Visva-Bharati University

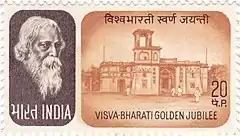
A 1971 stamp dedicated to the 50th anniversary of Visva-Bharati University, featuring Rabindranath Tagore and university building.

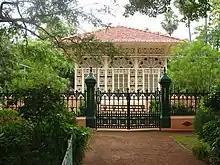
"Upasana Griha" (prayer hall) in Santiniketan, built by Debendranath Tagore in 1863.

Visva-Bharati University is located about by road from Kolkata in the twin towns of Santiniketan and Sriniketan, in the district of Birbhum, West Bengal. The nearest railway station is Bolpur (Santiniketan) on the Eastern Railway, the domestic air terminal is Kazi Nazrul Islam Airport, Durgapur and the international air terminal is Netaji Subhash Chandra Bose International Airport, Kolkata. The institute's buildings and departments are scattered among the two towns.